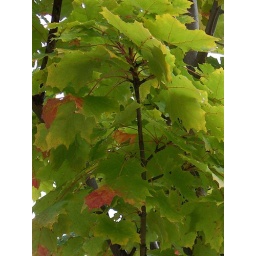
Fall is upon us and the Indian Summer makes itself known by turing the leaves red and orange bit by bit.